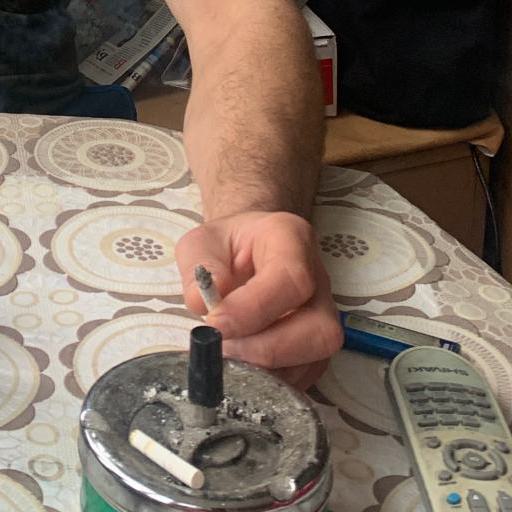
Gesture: no_gesture